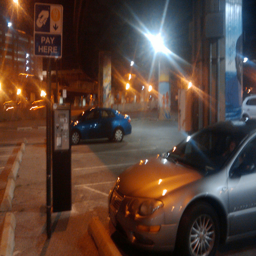
A car parked in a lot at night near a parking meter
Cars parked in a deserted parking lot at night.
A car parking lot at night with cars parked and a "Pay Here" sign.
Two parked cars sit in a lot after sunset.
Several cars parked in a public parking lot at night.